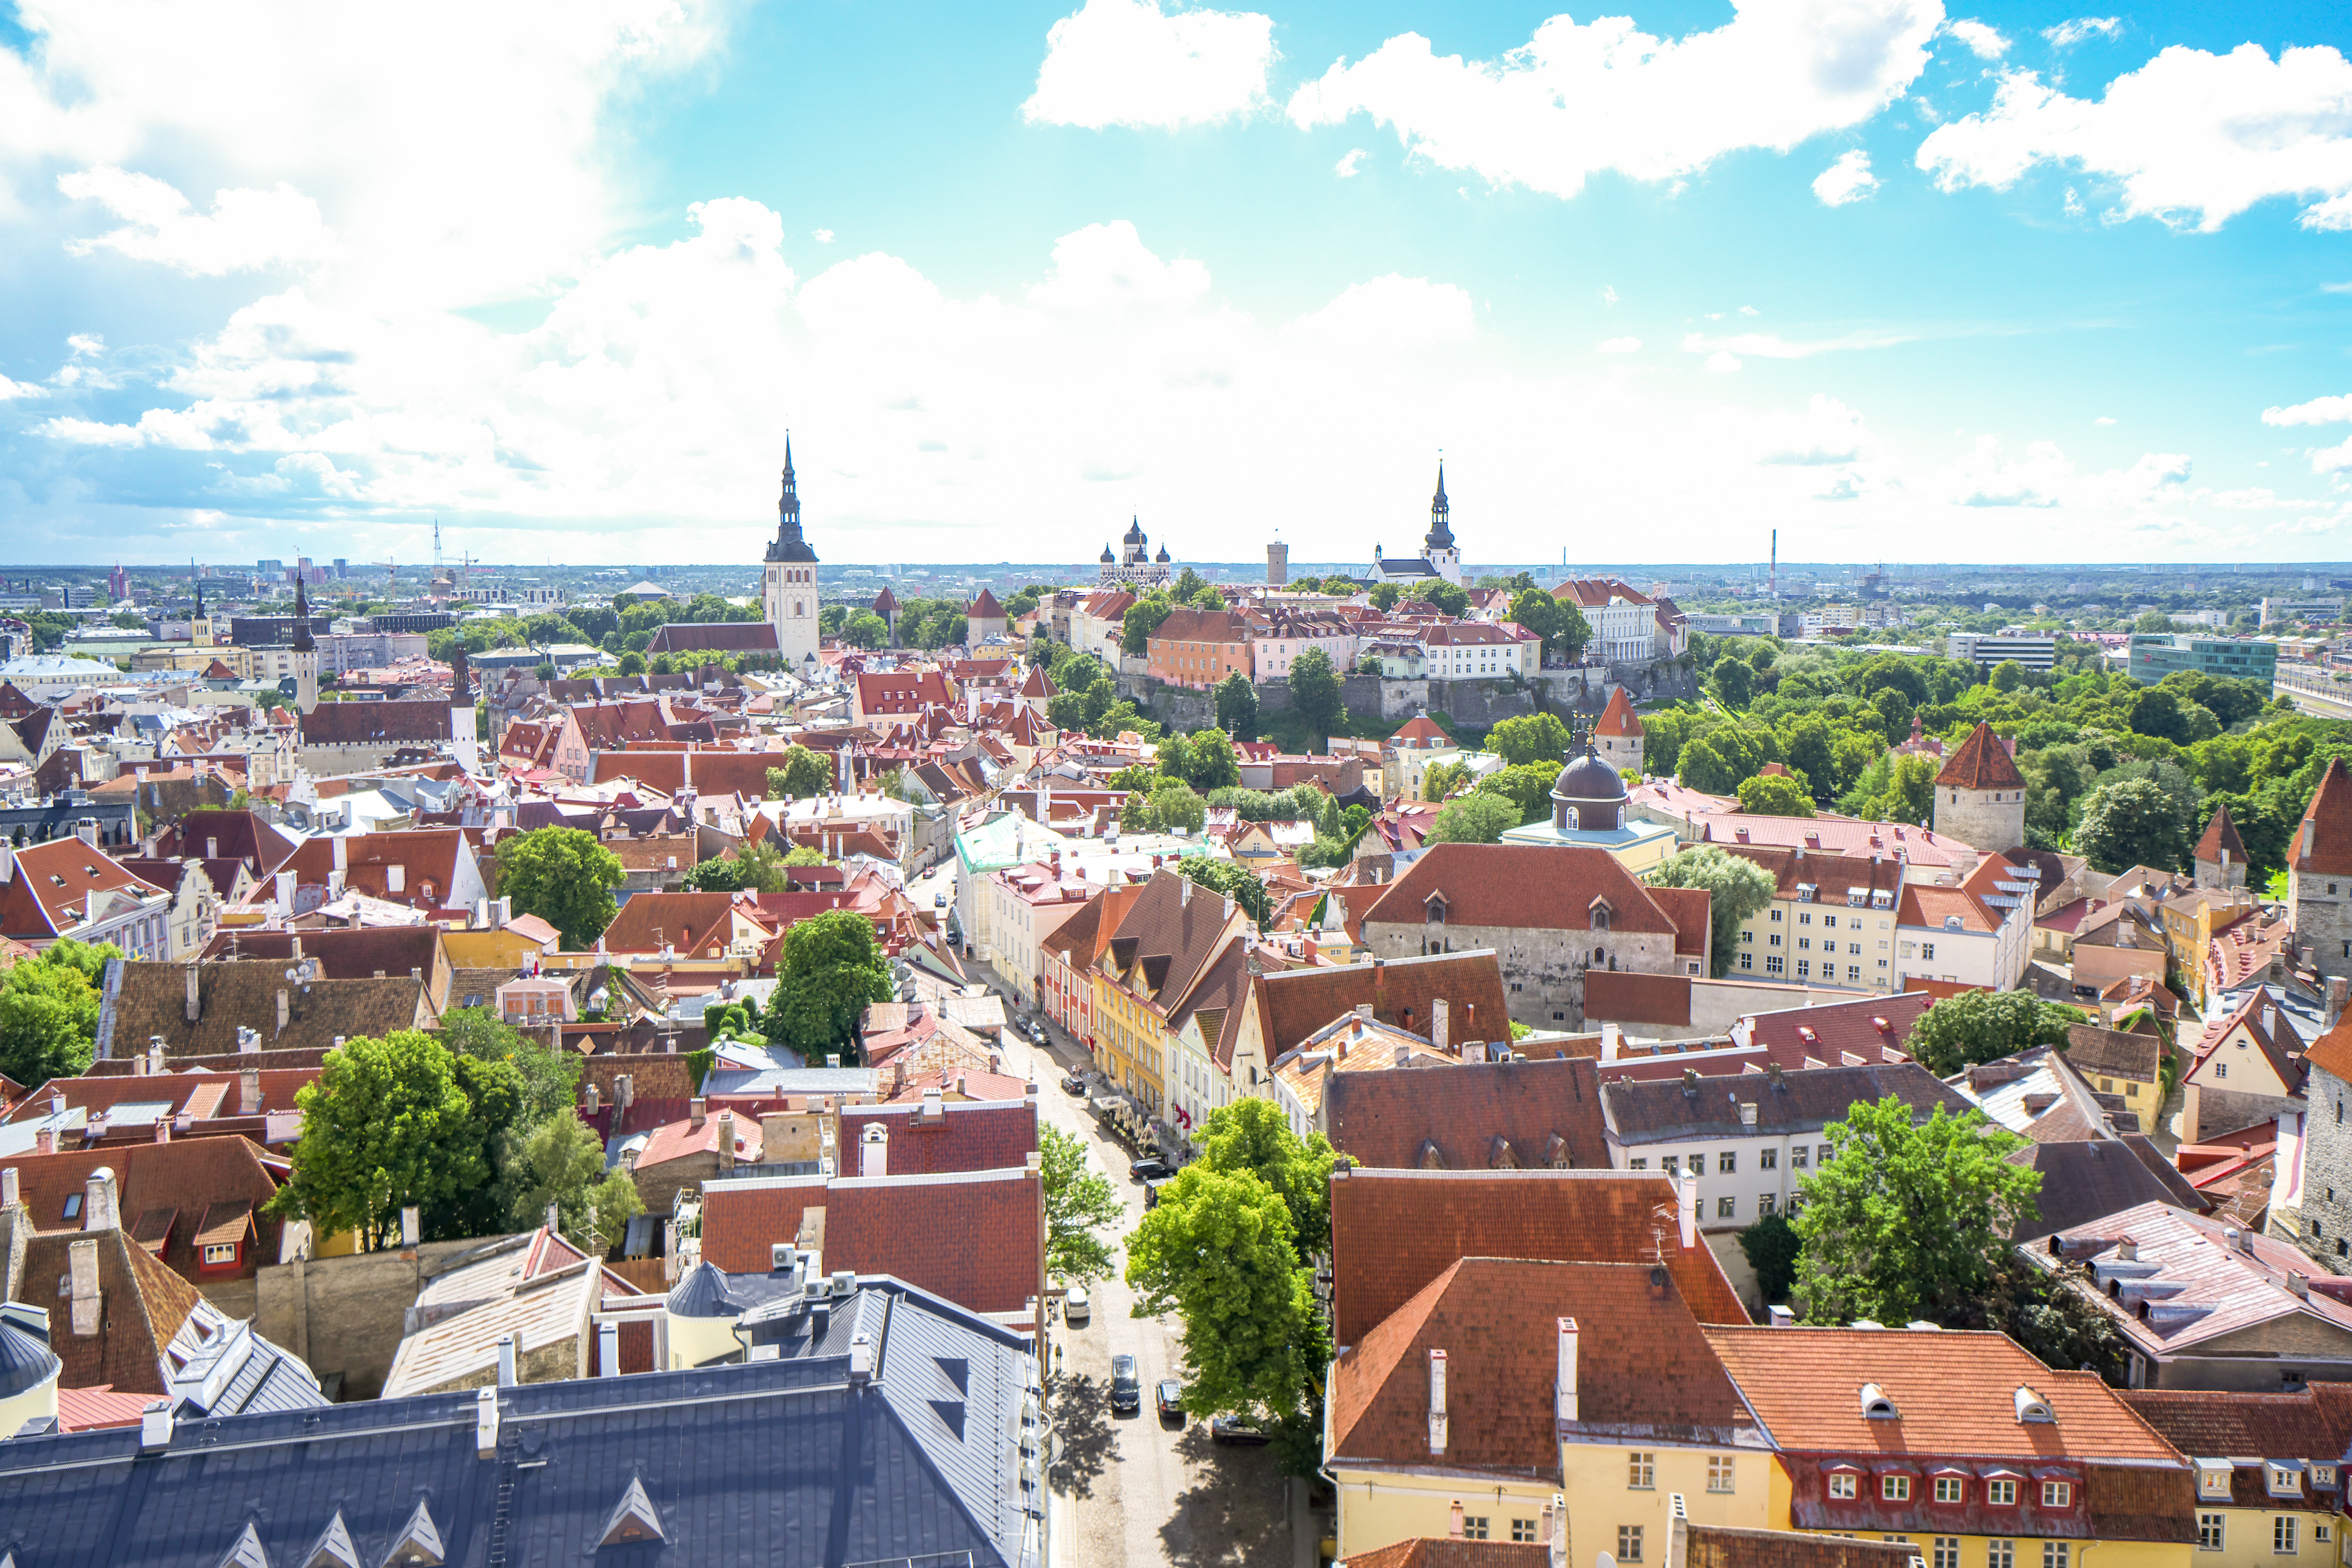
skyline, town, roof, city, cityscape, panorama, downtown, summer, vacation, village, suburb, europe, plaza, landmark, tourism, old town, town square, estate, estonia, tallinn, neighbourhood, bird's eye view, aerial photography, world heritage site, residential area, human settlement, church of the stationary